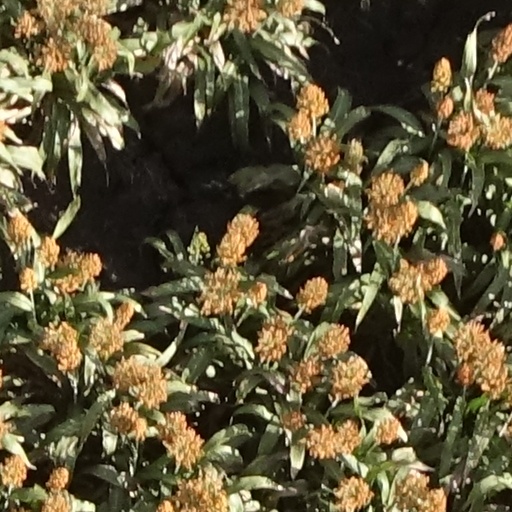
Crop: sorghum